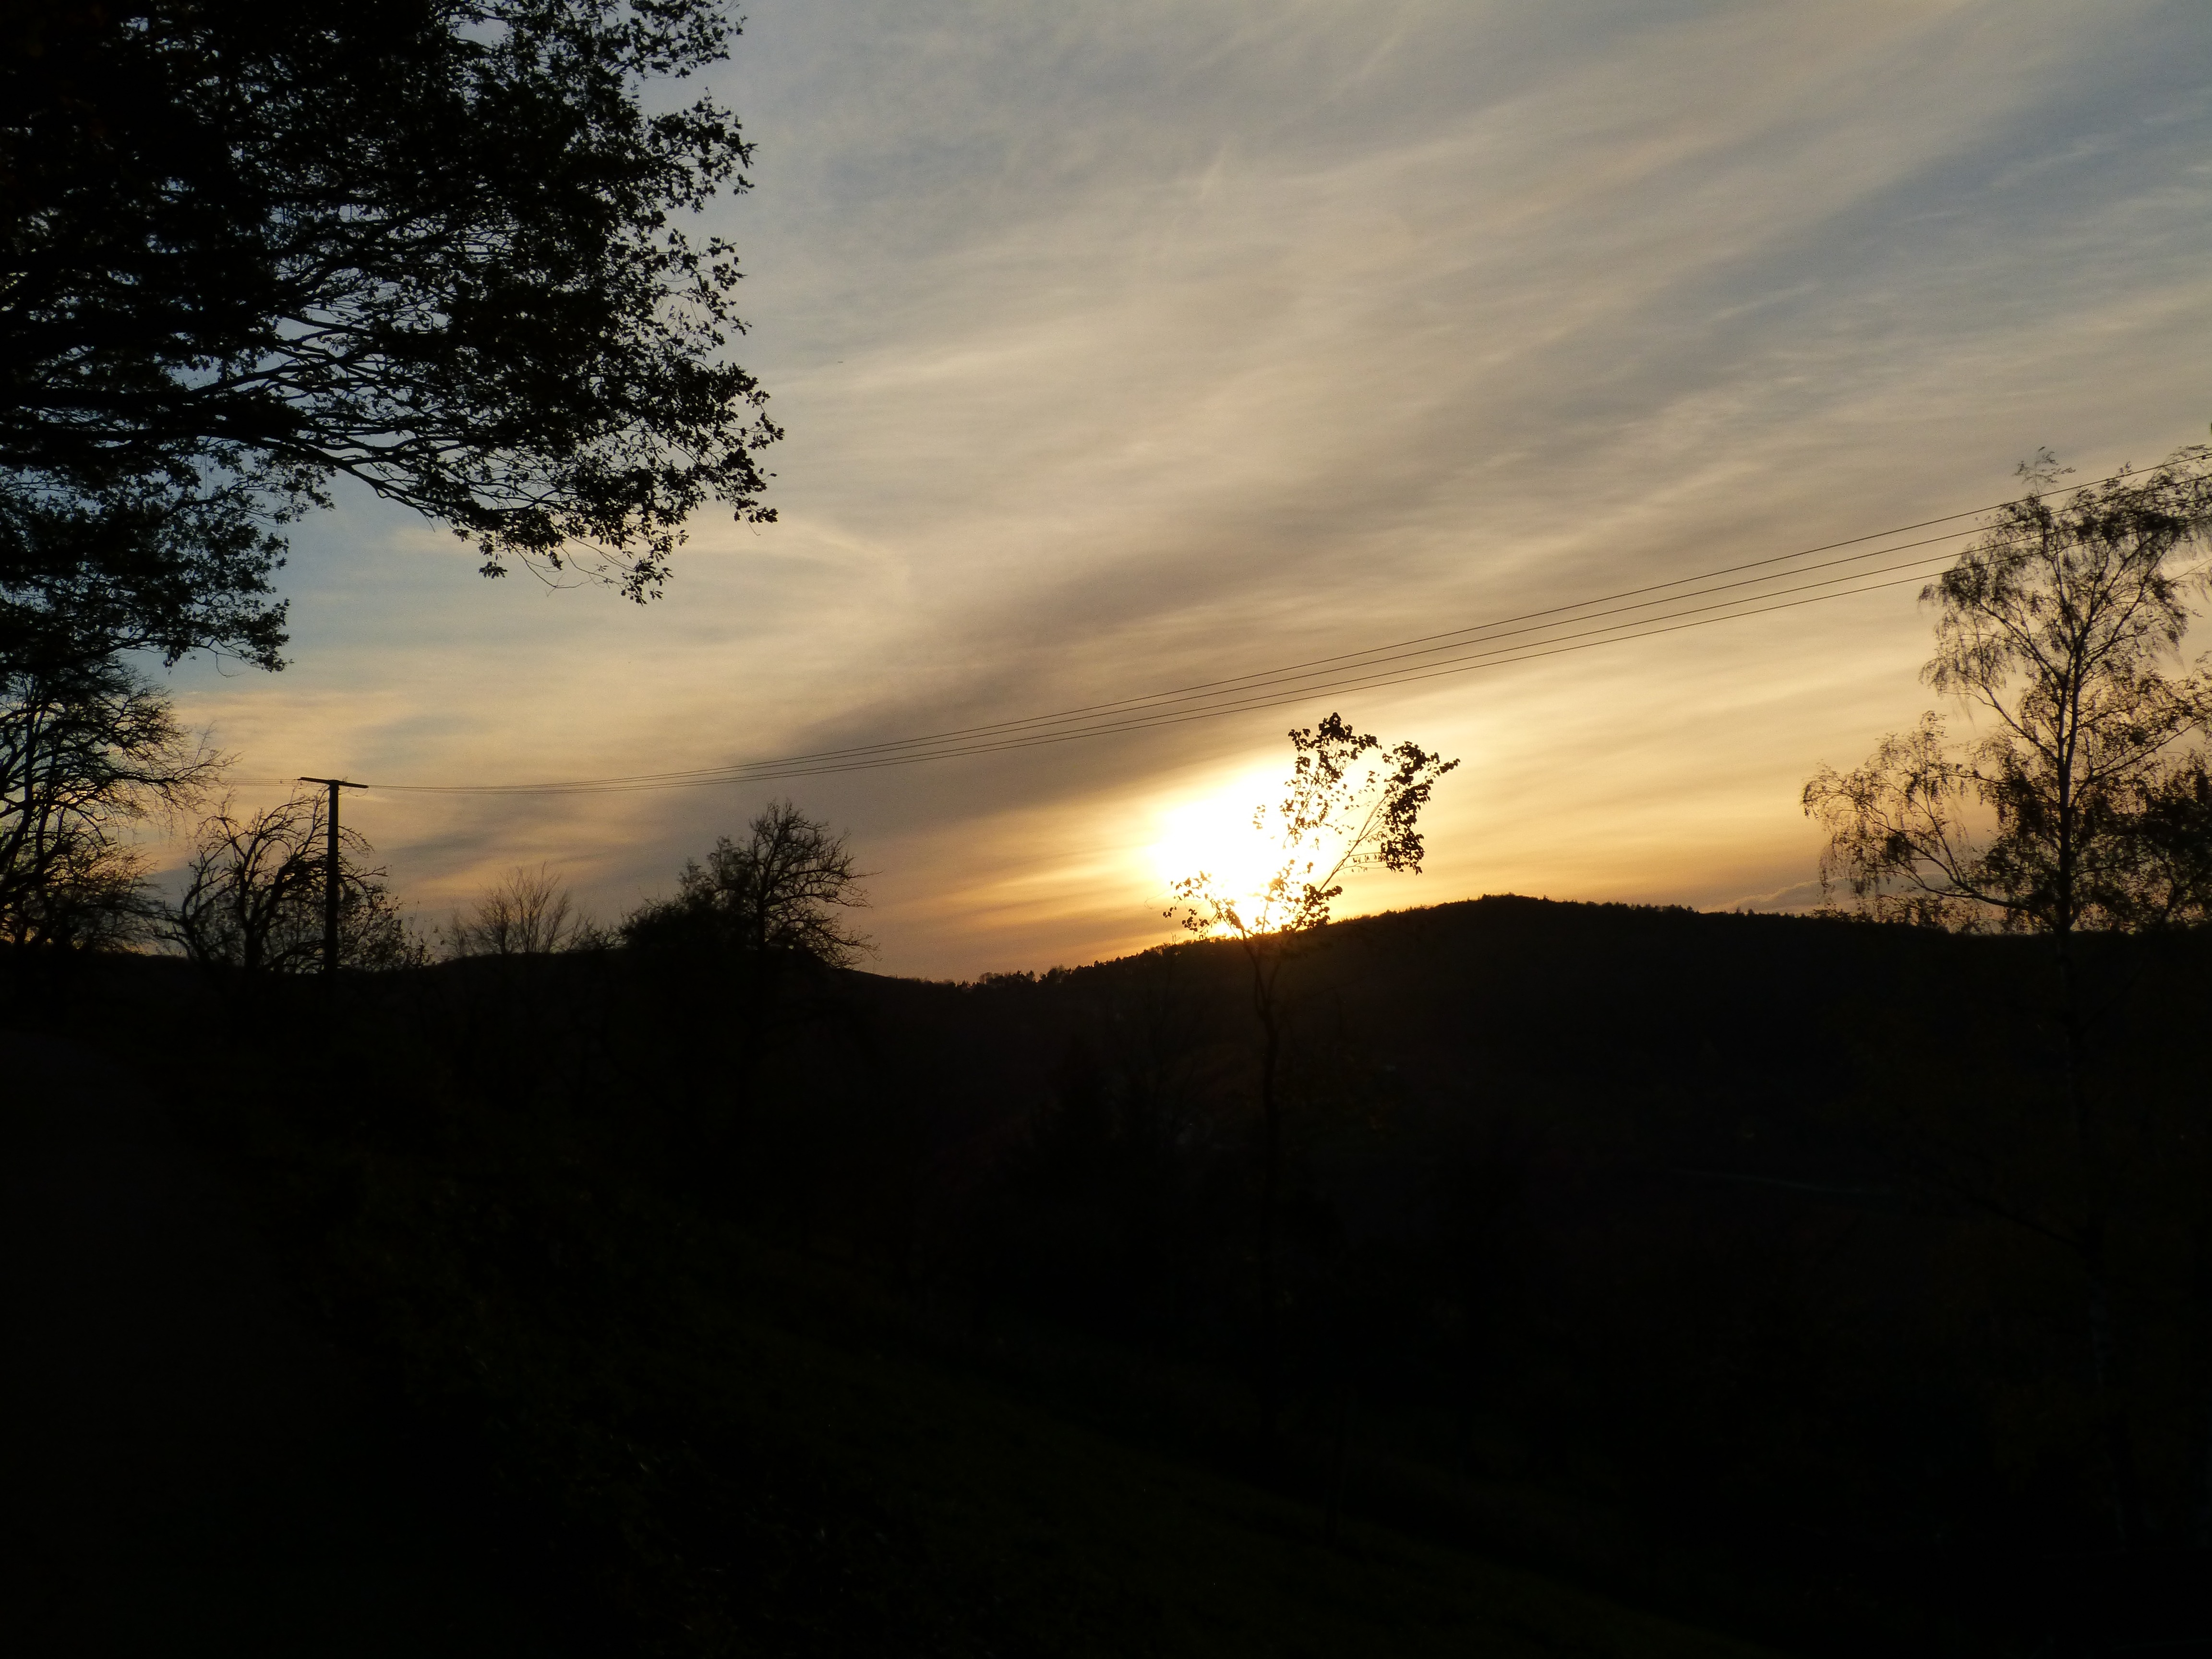
landscape, tree, nature, horizon, mountain, light, cloud, sky, sun, sunrise, sunset, sunlight, morning, hill, dawn, atmosphere, dusk, evening, scenic, darkness, electricity, current, clouds, mood, power lines, atmospheric phenomenon, country current